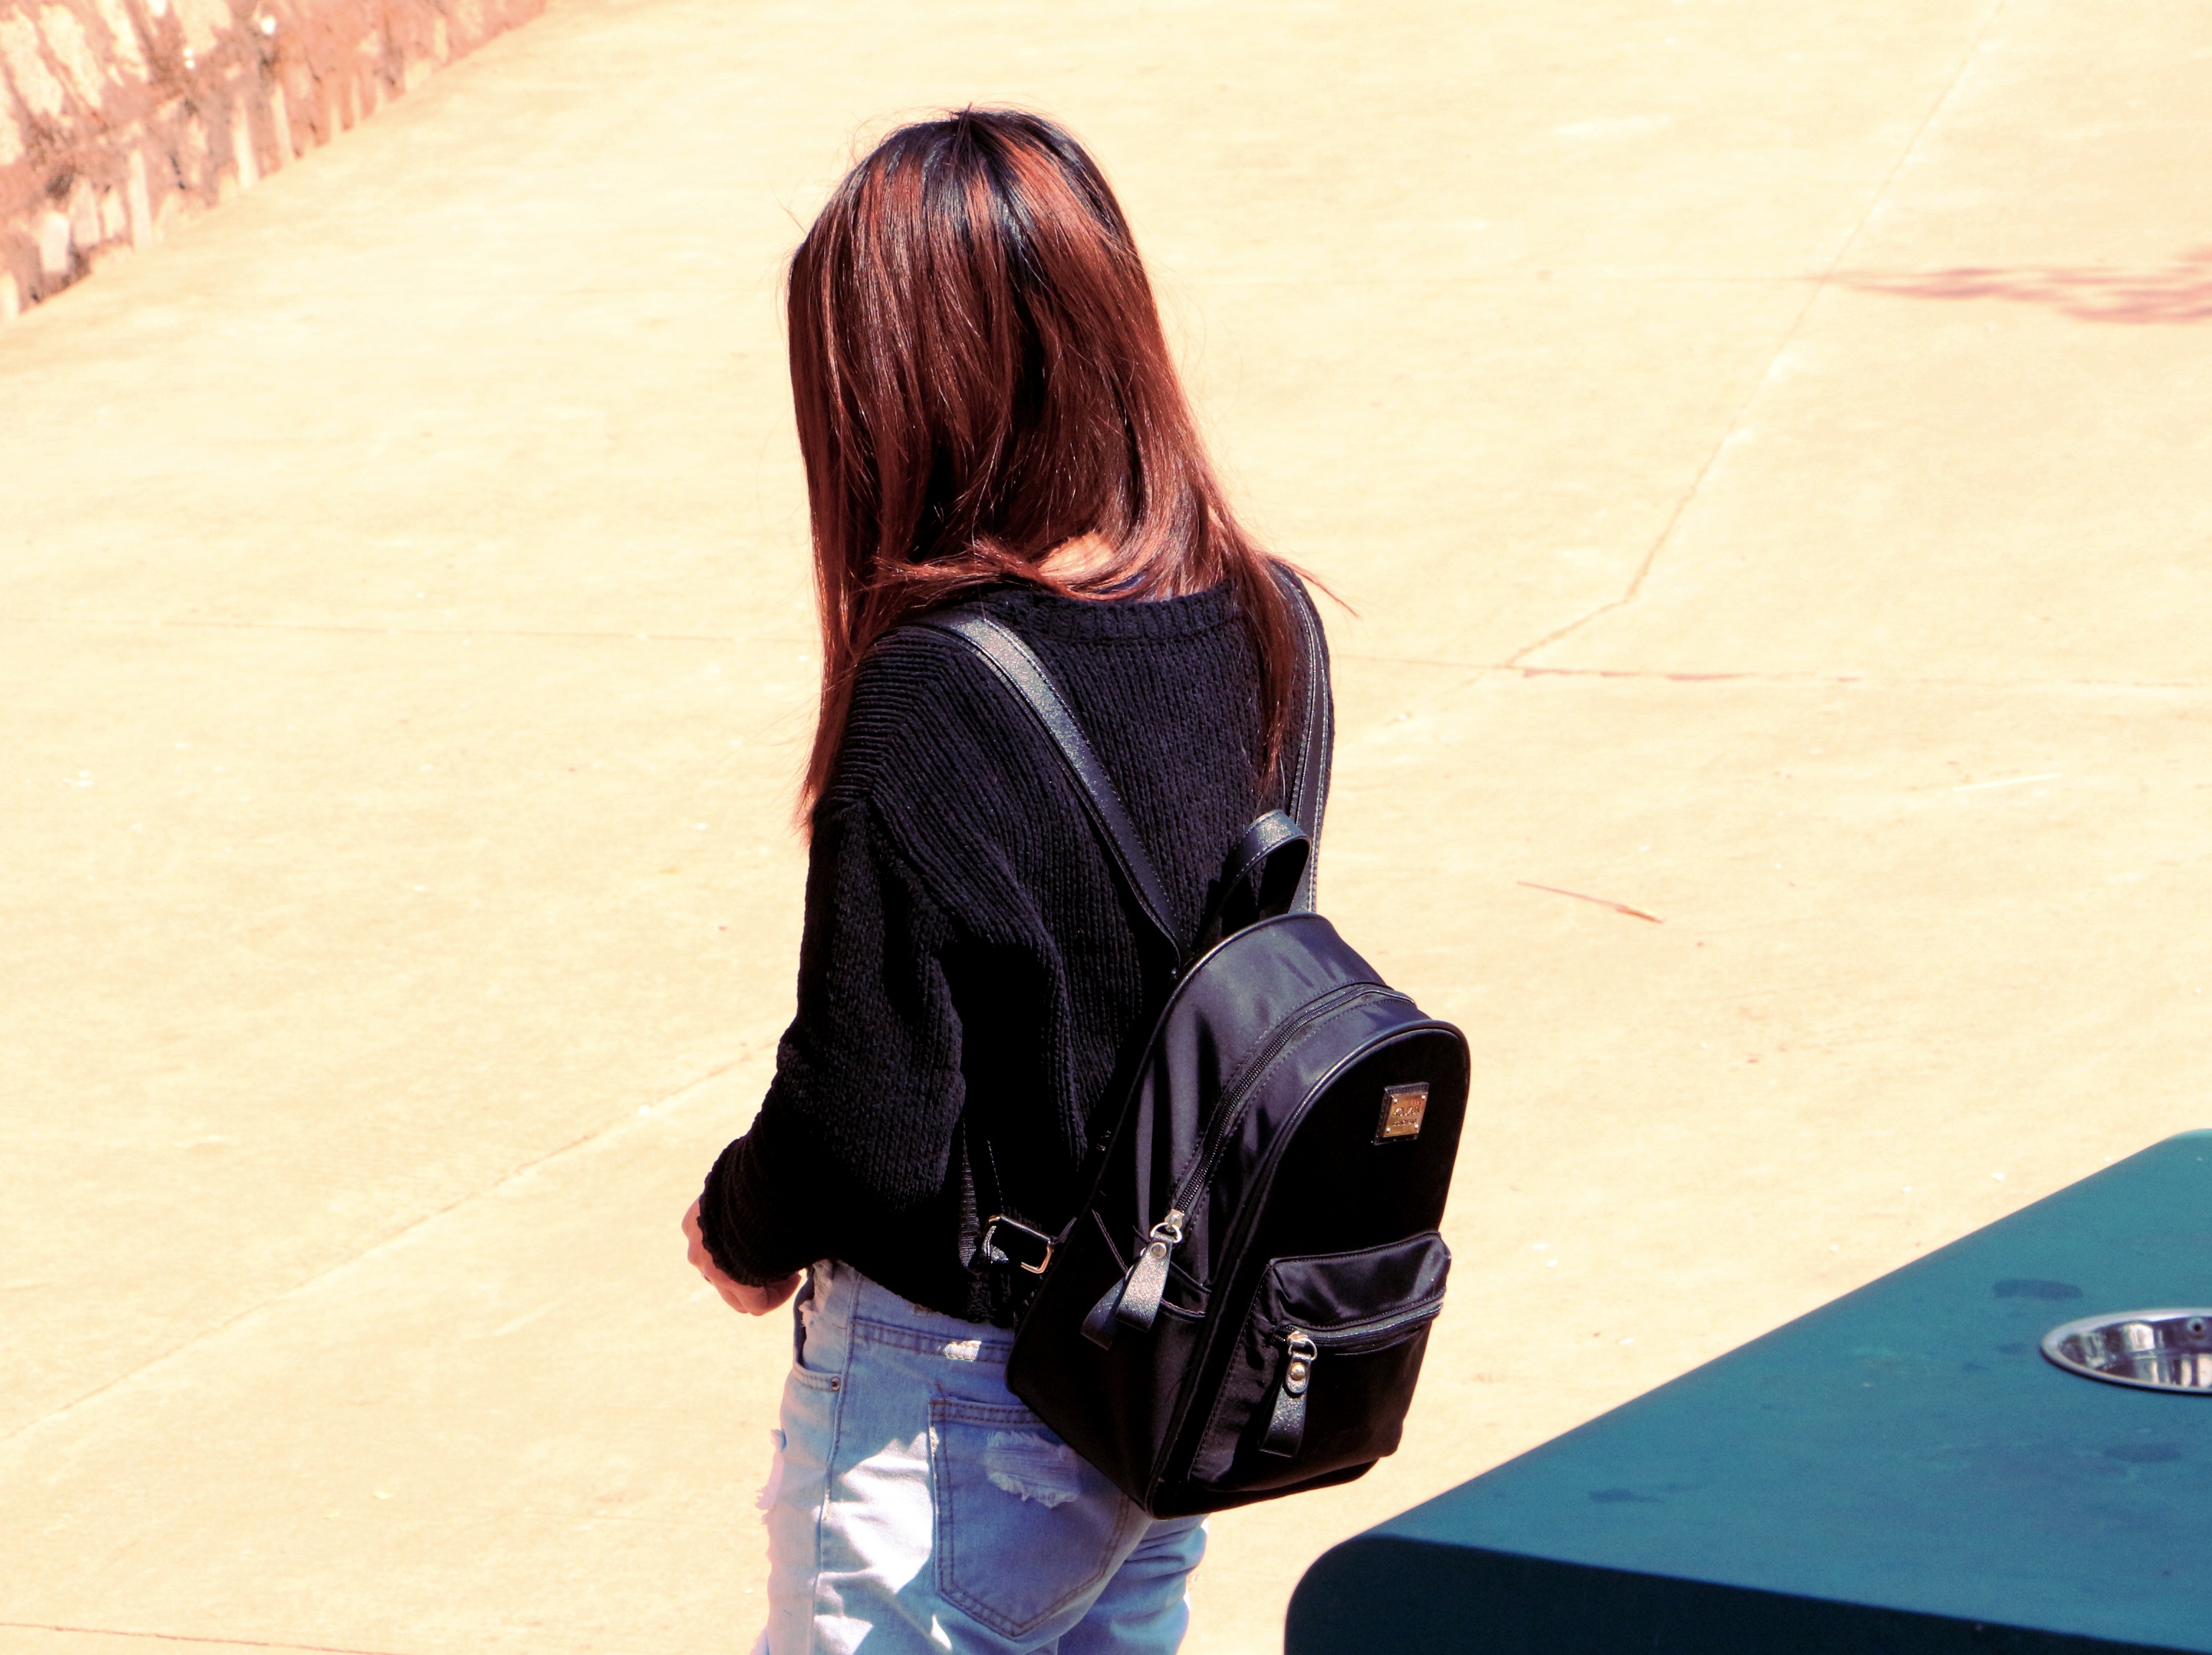
girl, woman, backpack, spring, color, student, fashion, blue, clothing, lady, rear view, figure, footwear, image, turned, human positions